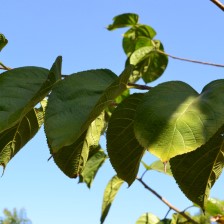
Variety: TaiwanStraberry